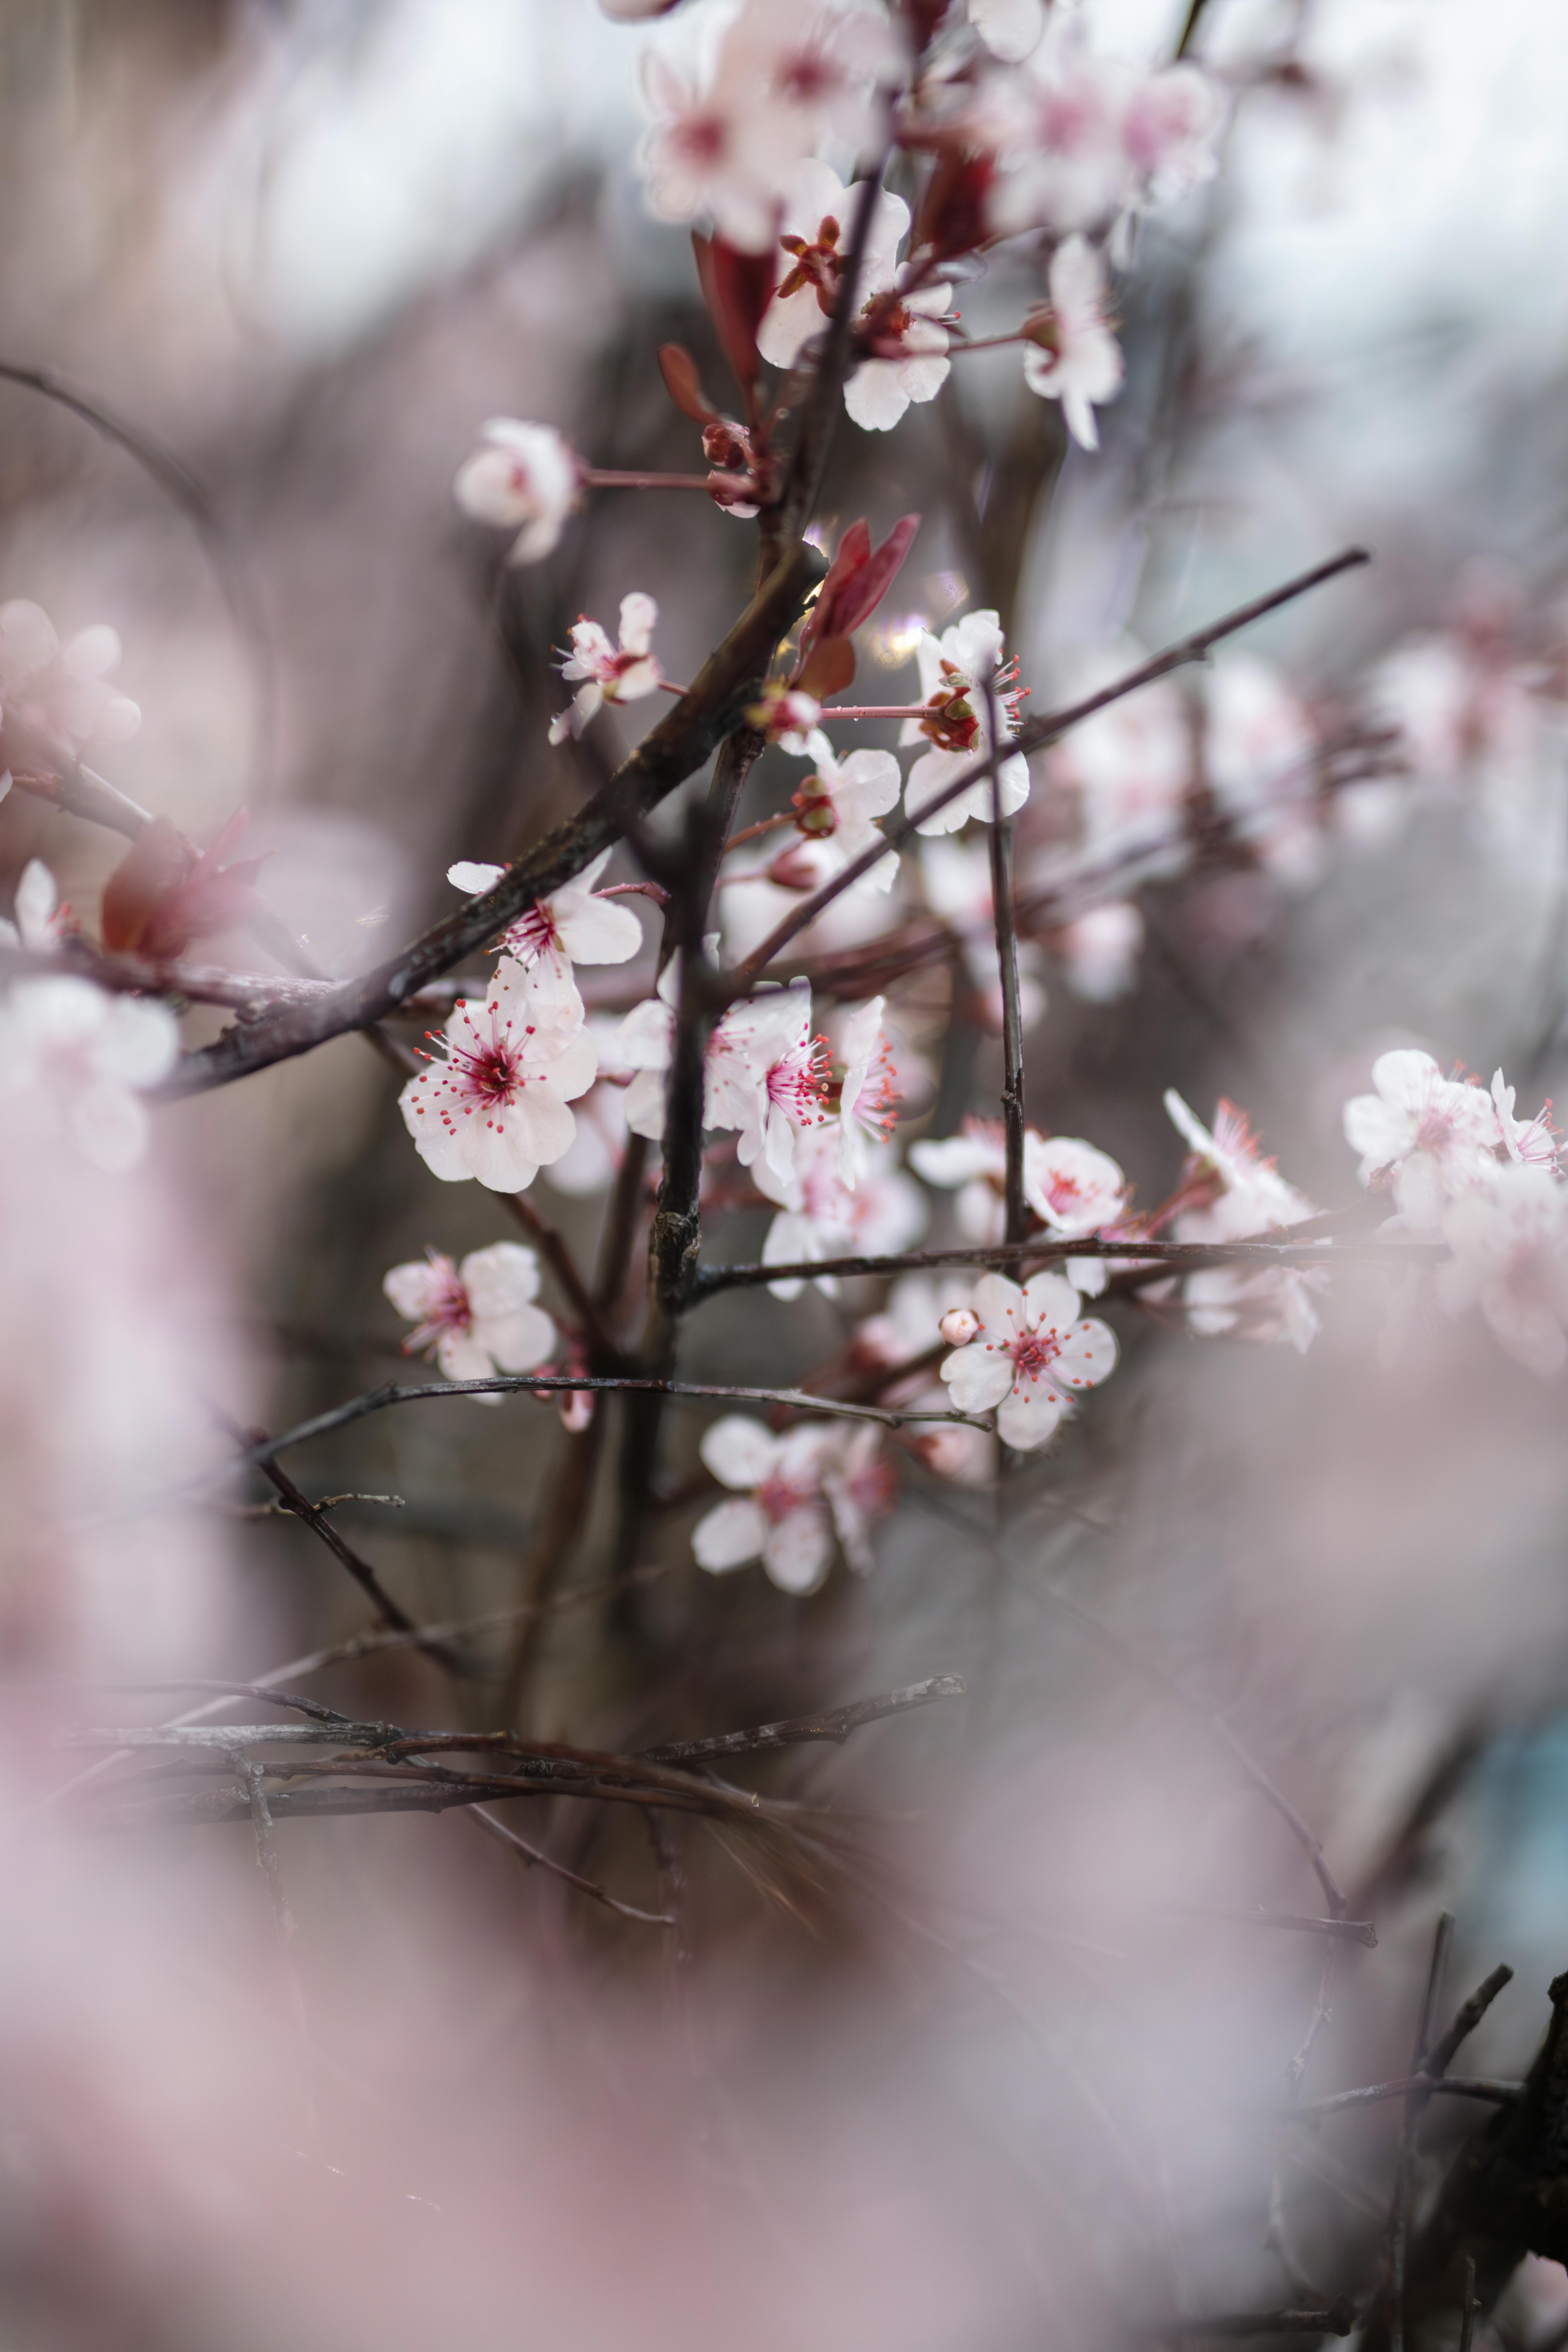
flower, branch, petal, twig, pink, spring, blossom, plant stem, cherry blossom, wildflower, bud, prunus, apples